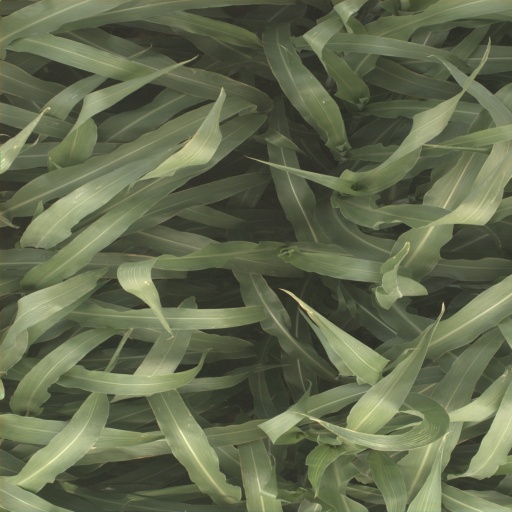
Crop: sorghum